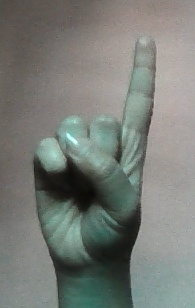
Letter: bb